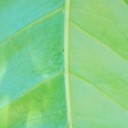
Label: Healthy